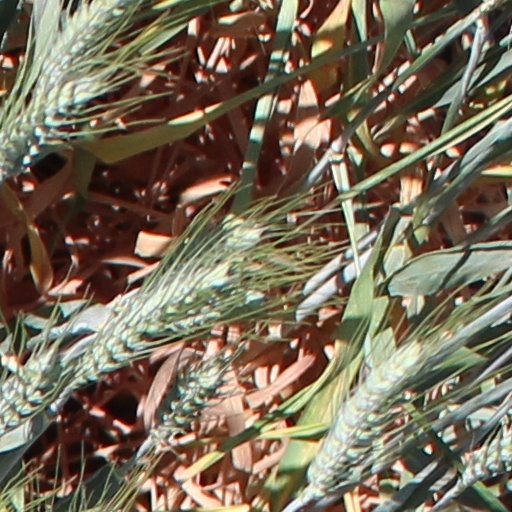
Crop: wheat